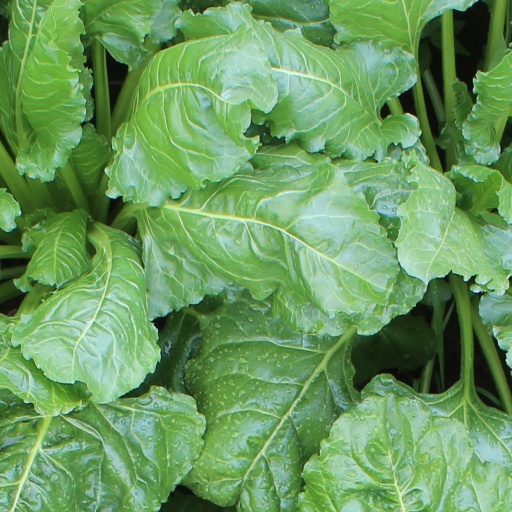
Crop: sugar beet